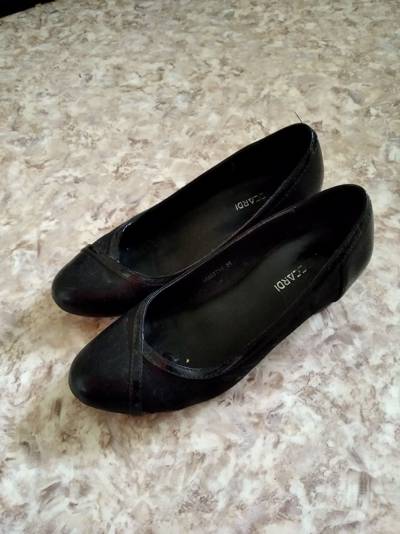
Waste category: shoes